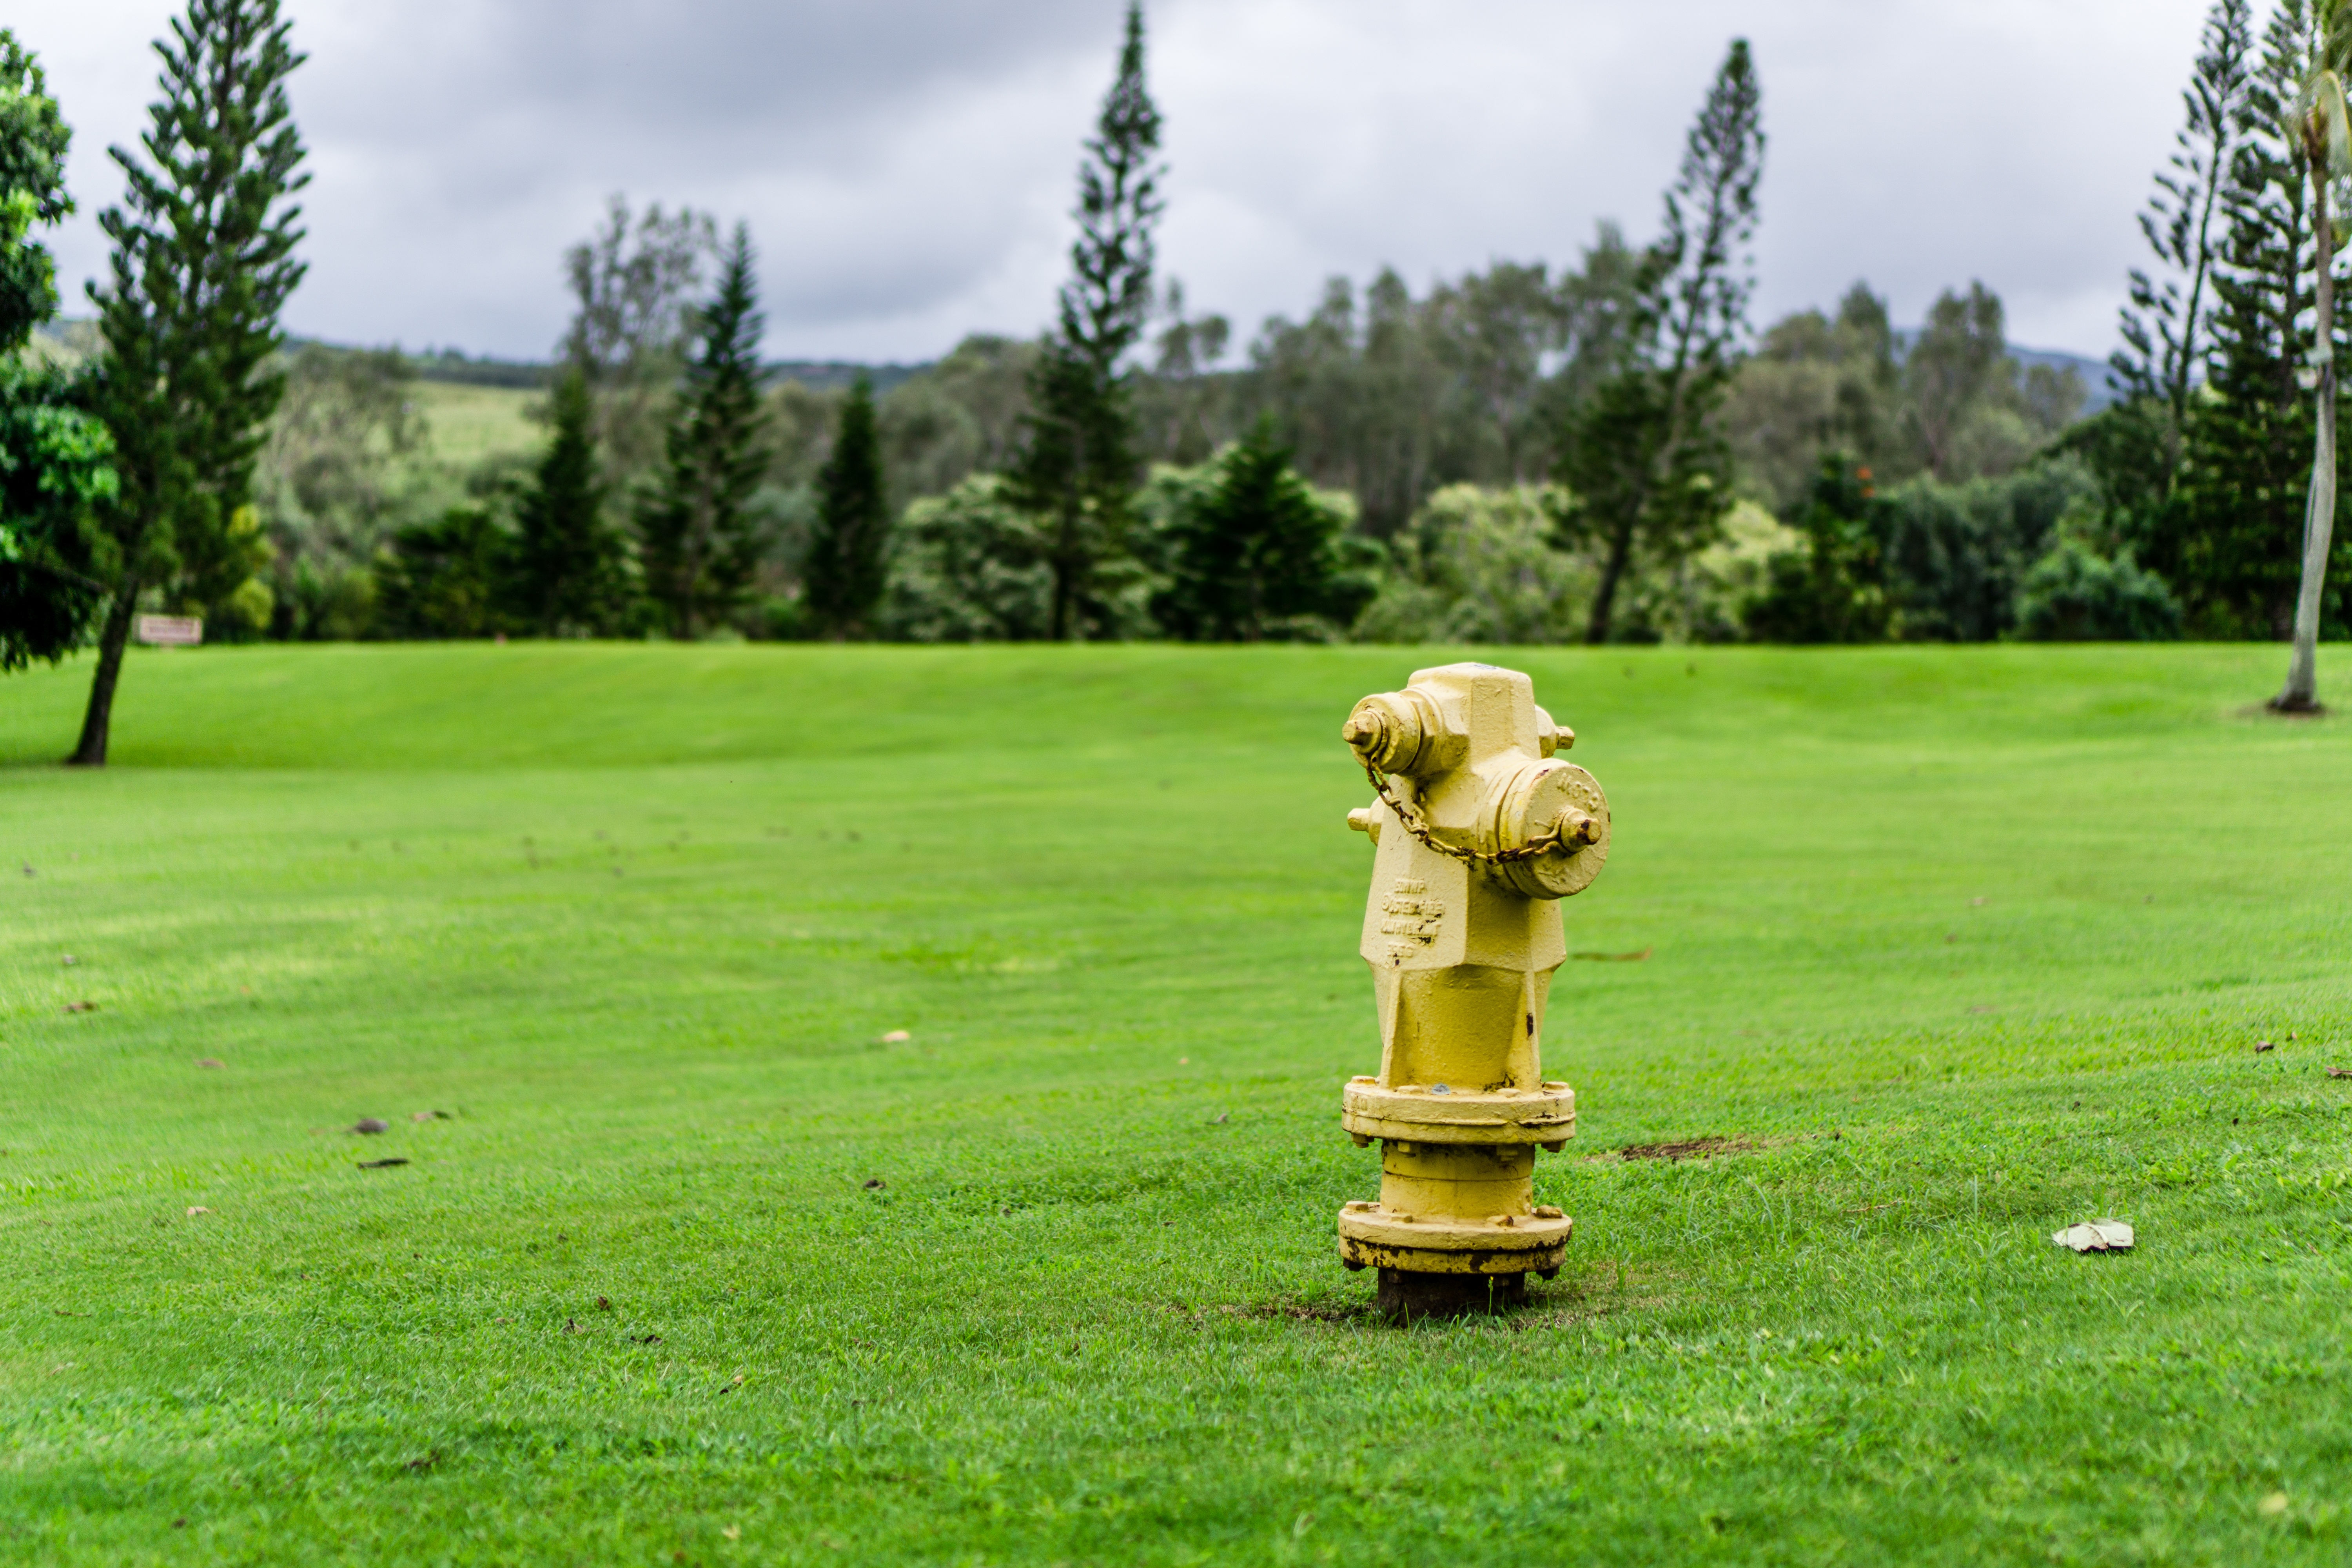
grass, structure, lawn, meadow, green, park, fire, hydrant